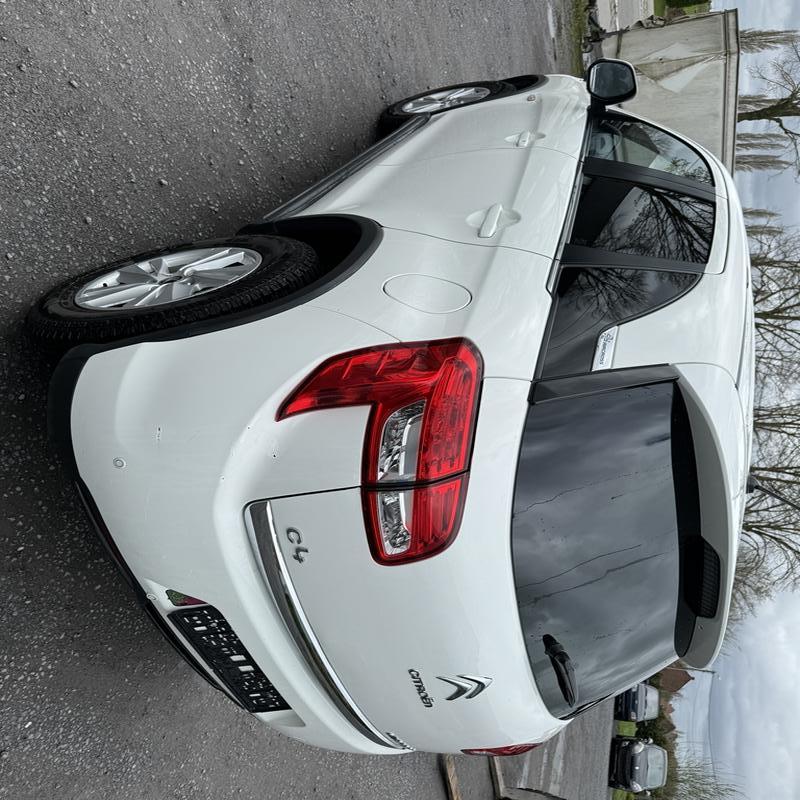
Aucun dommage détecté.
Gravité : aucun